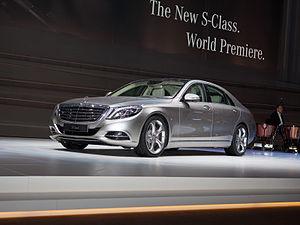
La Mercedes-Benz Classe S est une limousine de luxe produite par Mercedes-Benz qui est maintenant une division de Daimler. Le nom « Classe S » provient du mot allemand Sonderklasse qui signifie « classe spéciale » dont elle est l'abréviation.